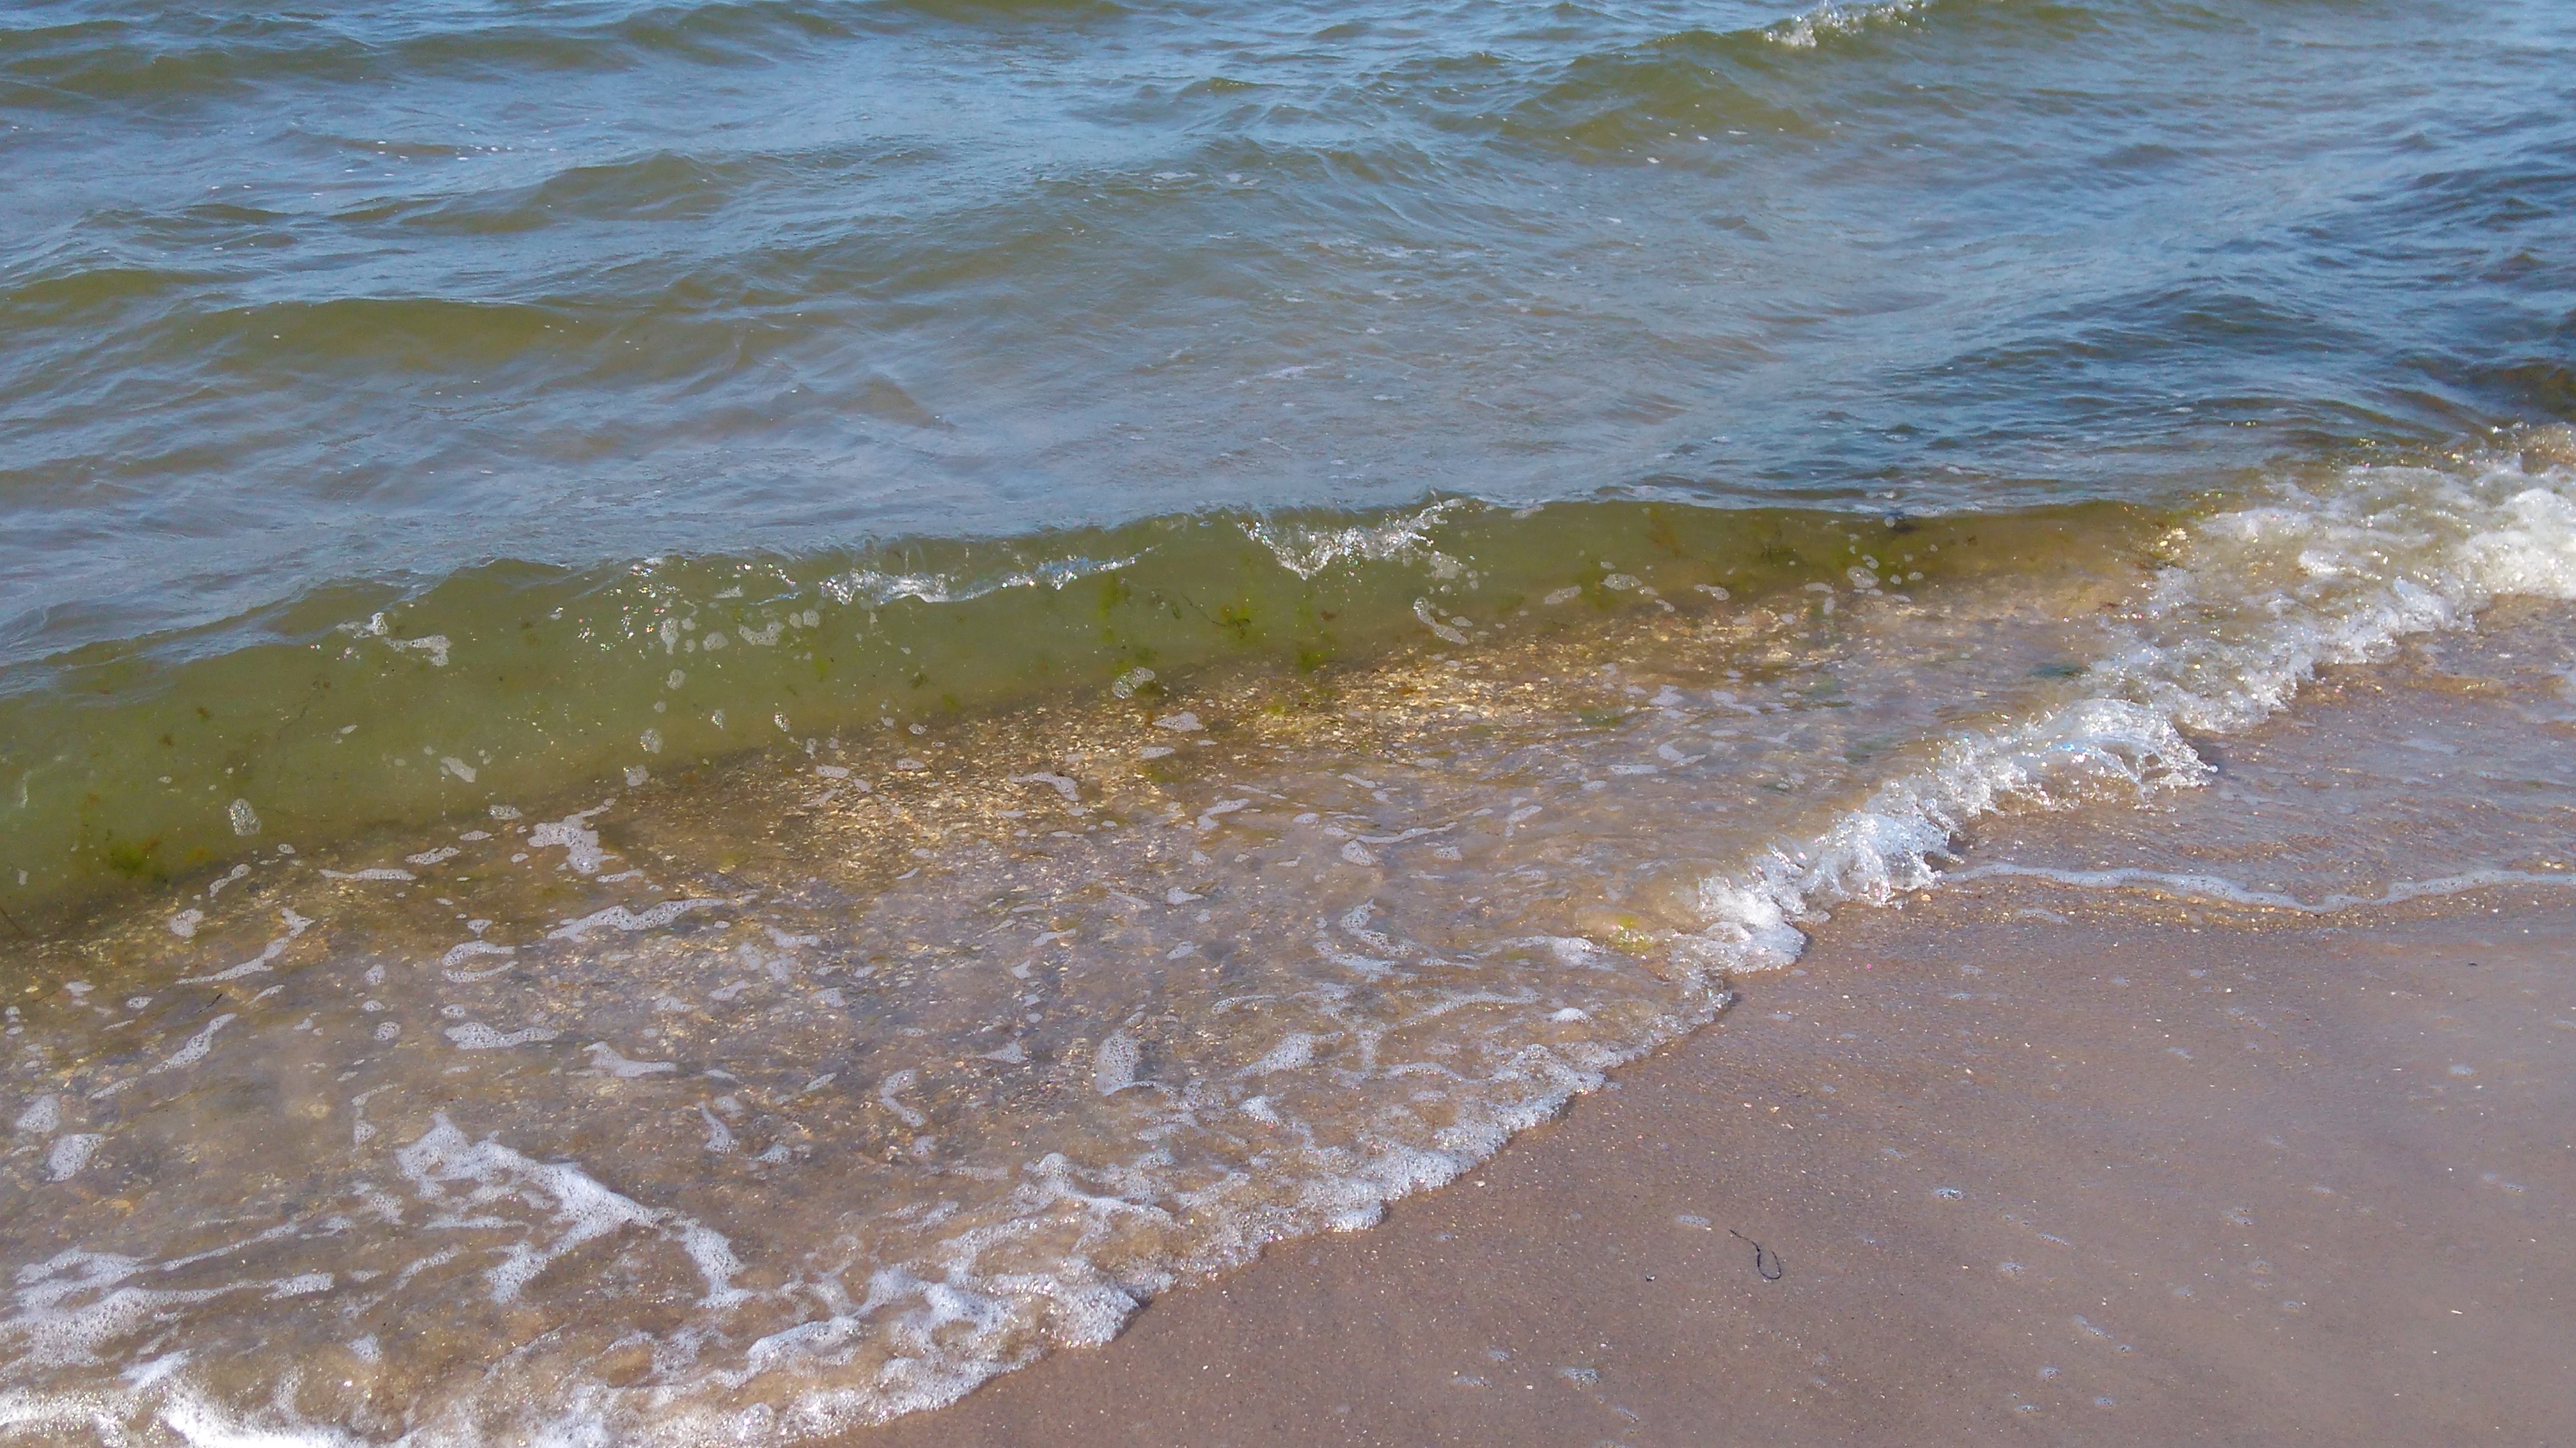
beach, sea, coast, water, nature, sand, ocean, shore, wave, rapid, rest, baltic sea, wind wave